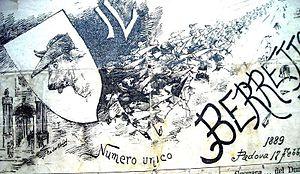
Détail de la première page du journal à numéro unique de la Goliardia de Padoue ""Il Berretto
La Goliardia est l'appellation usuelle donnée aux ordres goliardiques, en italien : ordini goliardici, sociétés festives et carnavalesques traditionnelles des étudiants italiens.